Rangpur District

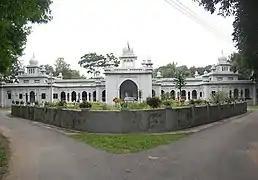
Zilla Porishod Building.

The district has 1 city corporation and 3 municipalities, namely, Rangpur City Corporation, Badarganj, Haragach and Peerganj, and eight Upazilas, namely: